Old Lee County Courthouse

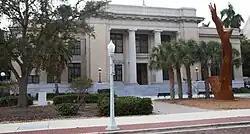

The Old Lee County Courthouse is a historic building at 2120 Main Street in Fort Myers, Florida. It was designed by Francis J. Kennard and its cornerstone was laid on April 13, 1915. It was added to the U.S. National Register of Historic Places in 1989.